Metsamor site

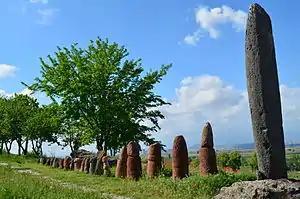
Standing stones at the ruins of the Metsamor site

The Metsamor site is the remains of an old fortress located to the southwest of the Armenian village of Taronik, in the Armavir Province.